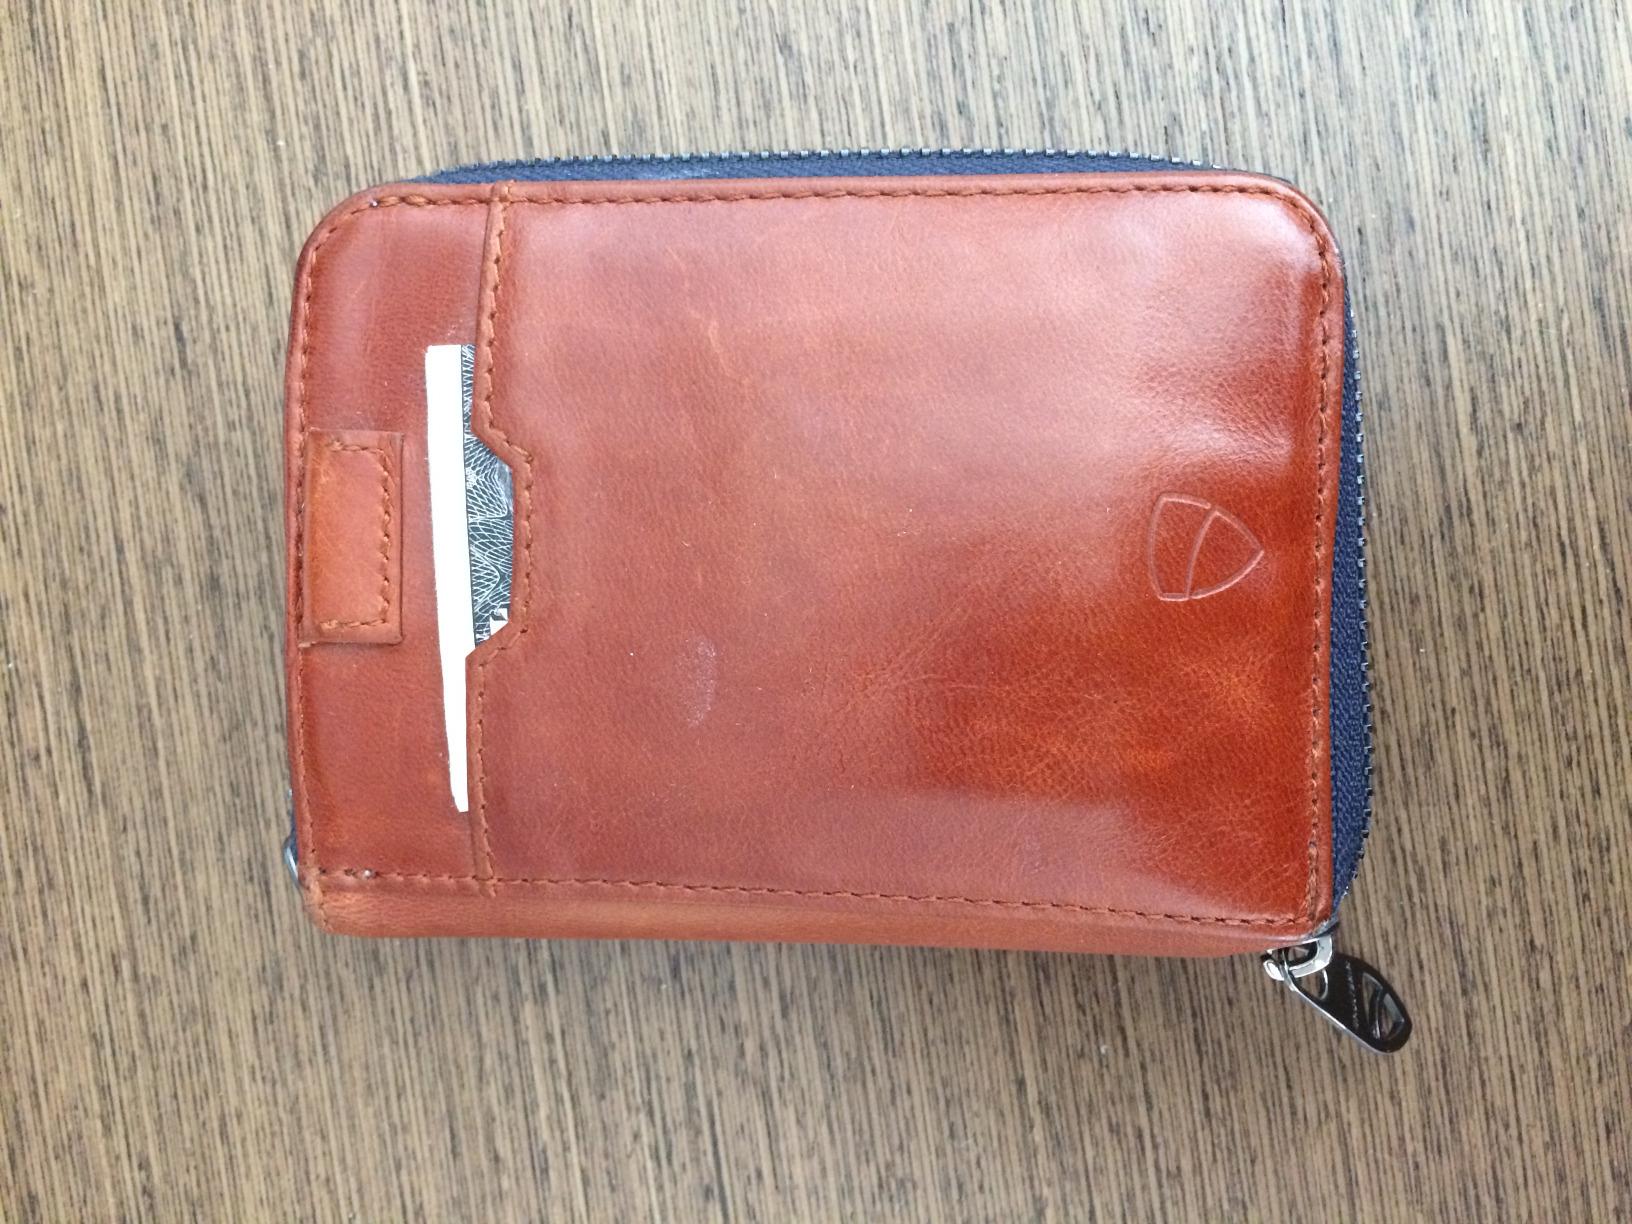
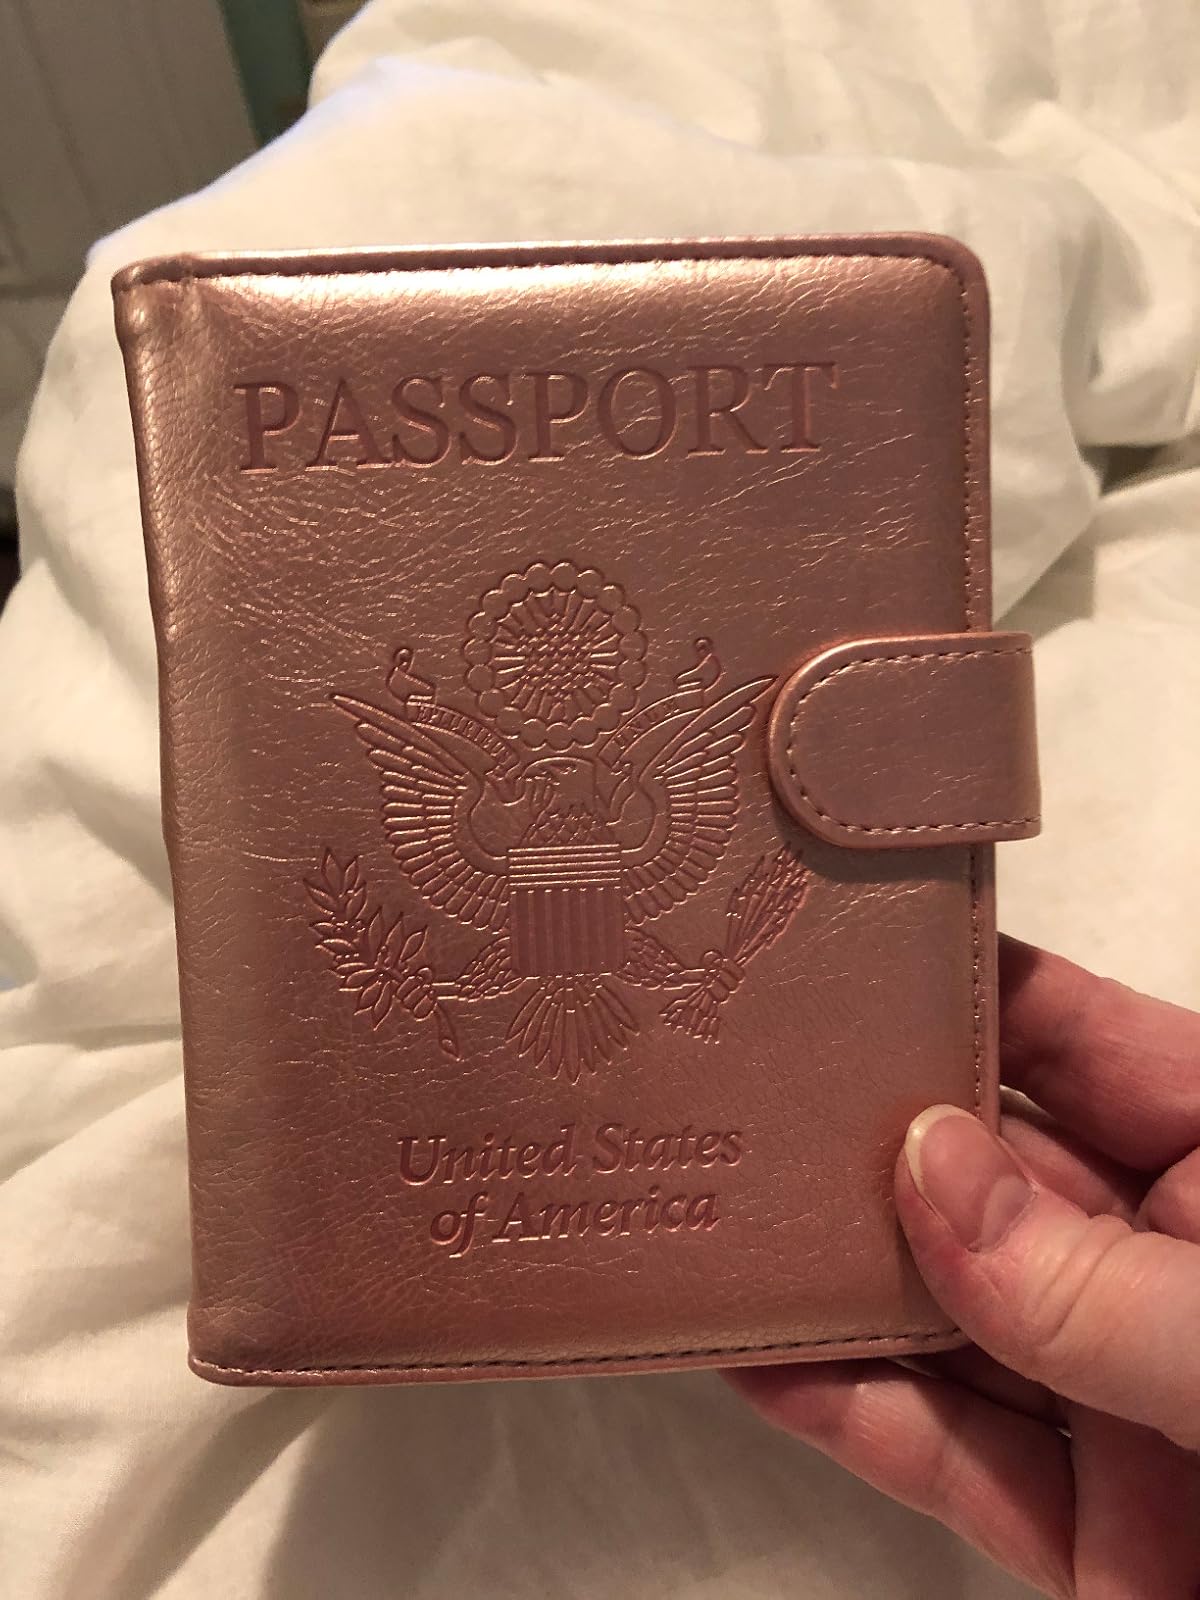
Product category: accessories_wallet
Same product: no